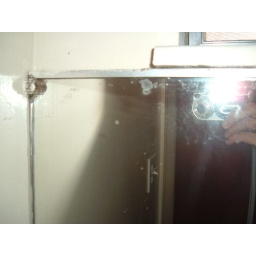
left upper corner of mirror in bathroom 1